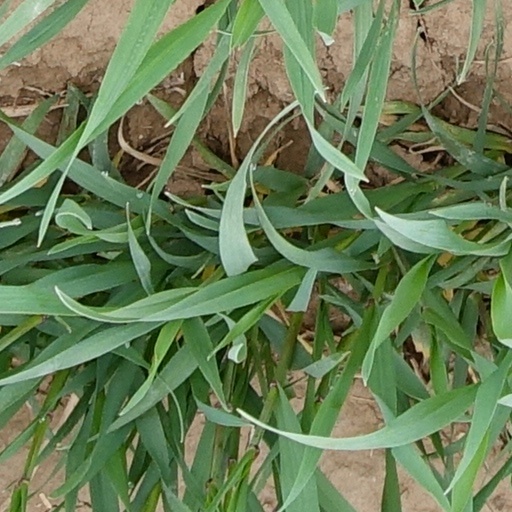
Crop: wheat